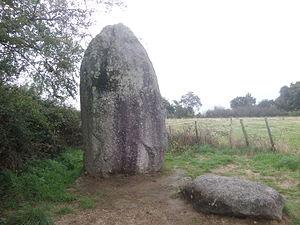
Menhir de la Boitière This building is indexed in the Base Mérimée, a database of architectural heritage maintained by the French Ministry of Culture,
Cet article recense les monuments historiques français classés en 1889.
Cet article recense les monuments historiques de la Vendée, en France.
Le menhir de la Boilière est un menhir situé à Avrillé, dans le département français de la Vendée.